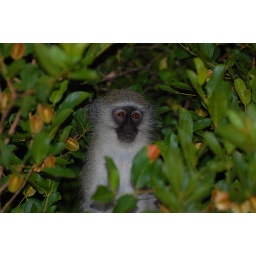
sneaking around in the trees at elephant plains game lodge